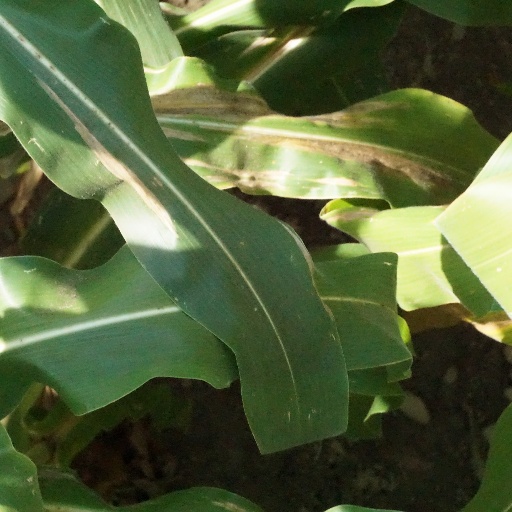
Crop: maize; corn